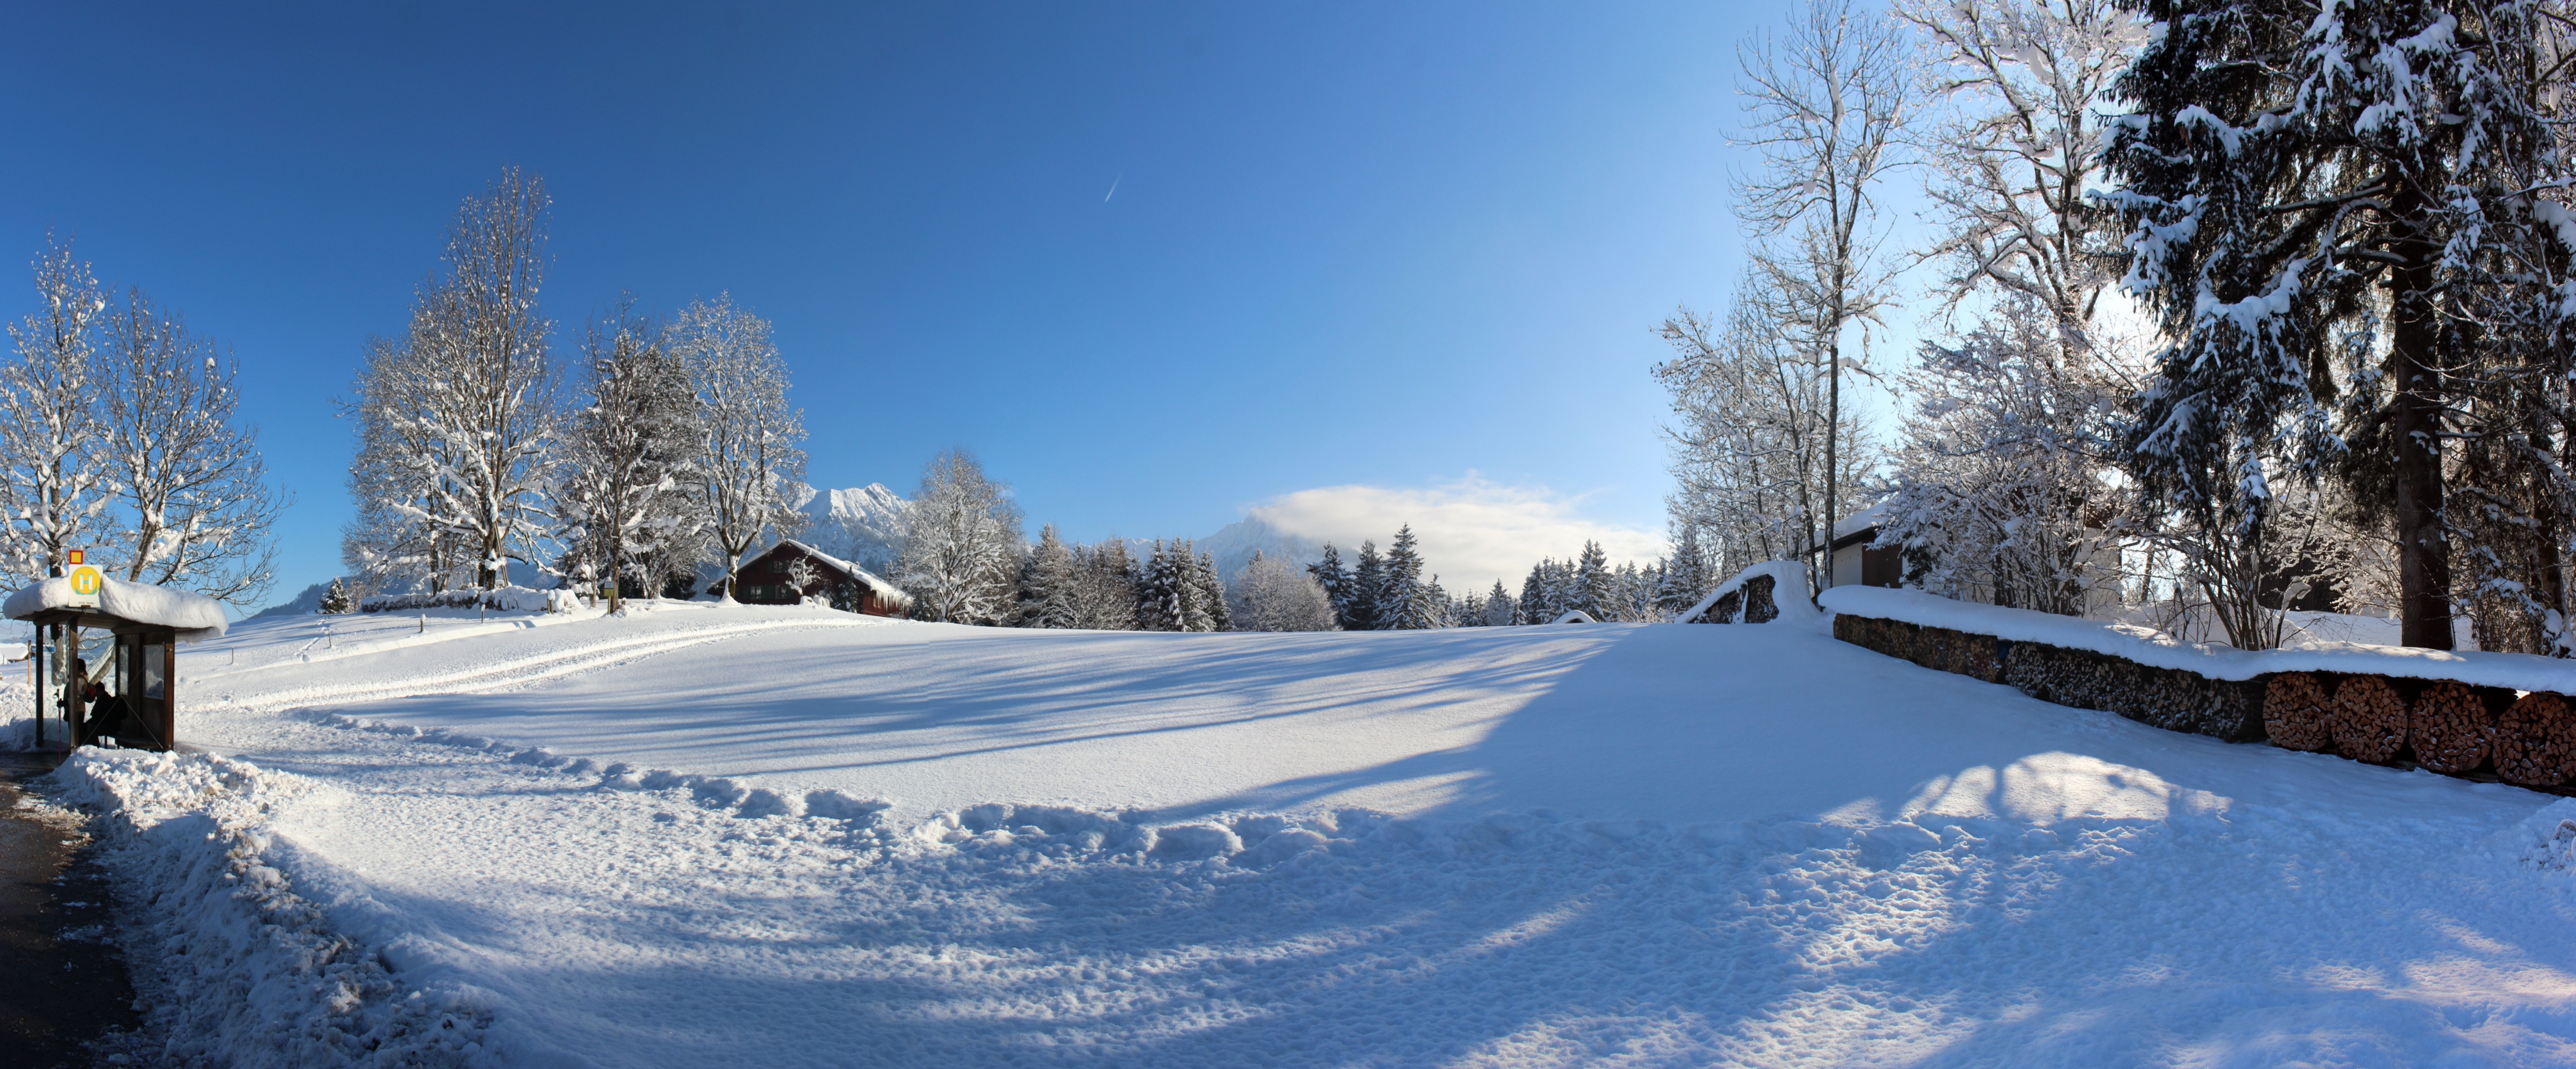
landscape, tree, nature, mountain, snow, winter, sky, mountain range, panorama, vacation, tourist, travel, europe, weather, alpine, tourism, season, alps, footwear, germany, bavaria, top, piste, oberstdorf, freezing